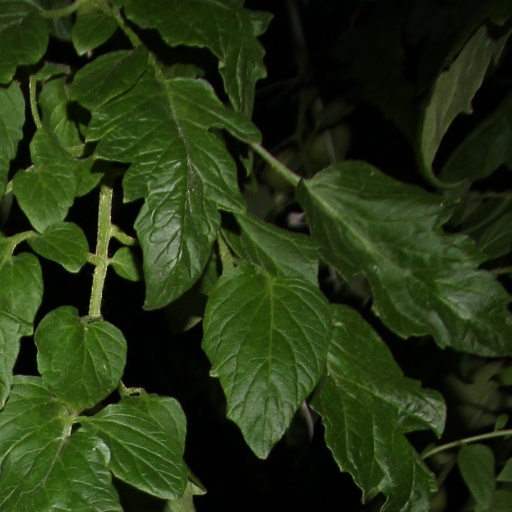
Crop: tomato